Royal Music Institute of Berlin

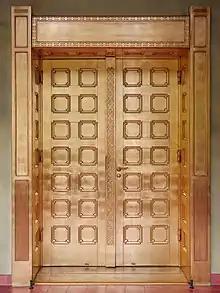
Entrance door to the auditorium

The auditorium with the organ is located on the second floor in the rear part of the building and is accessible from the stairwell via an elaborately designed double door.